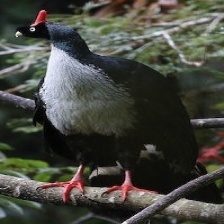
Species: HORNED GUAN
Scientific name: OREOPHASIS DERBIANUS